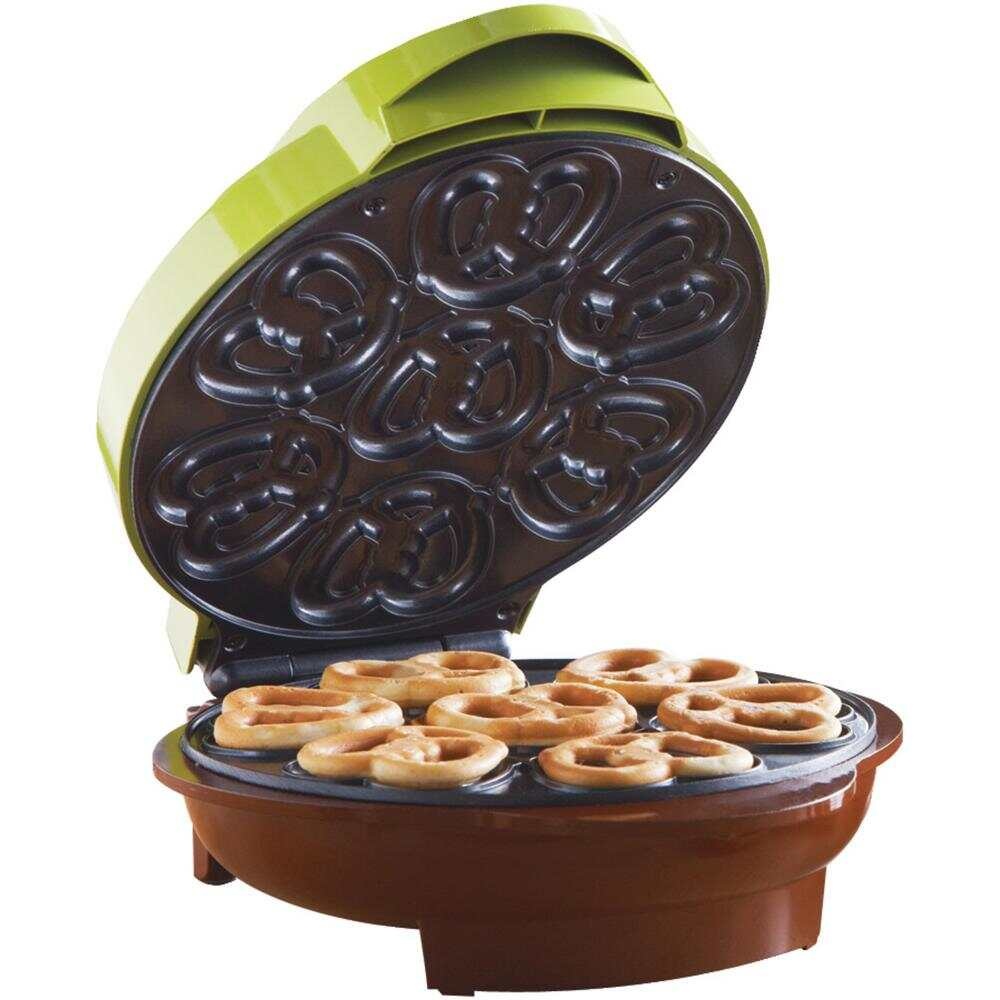
Brentwood Appliances Green Mini Electric Pretzel Maker
Put your taste buds in a twist. The 750-watt Brentwood Appliance TS-251 Nonstick Mini Pretzel Maker Machine bakes 7 perfect mini pretzels in just 5 minutes! The nonstick plates help the mini pretzels slide right off making this an easy clean up. The TS-251 also has a preheat and power indicator light plus a convenient cord wrap and stores upright when you’re done. 750 watts of power Makes 7 mini pretzels Lock lid for safety Nonstick plates for easy cleaning Upright storage
Brand: morepc
Category: Home & Garden > Kitchen & Dining > Kitchen Appliances > Toasters & Grills > Pretzel Makers